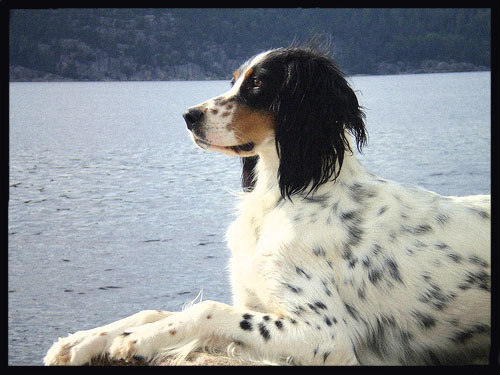
Breed: english setter